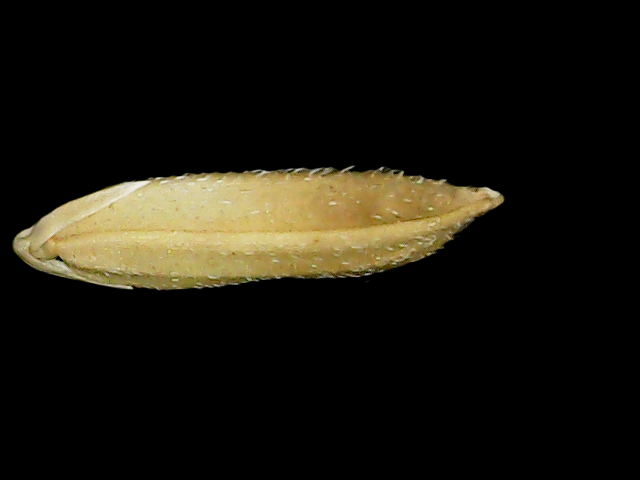
Rice variety: Binadhan11